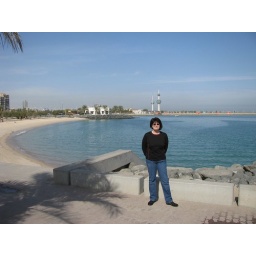
Ging on beach by towers